Candie Gardens

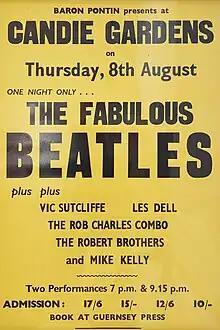
Poster advertising the Beatles playing a concert in Candie Gardens, Guernsey 18 August 1963

Just behind the pavilion stands Café Victoria.